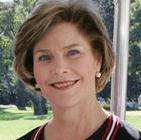
Age: 60